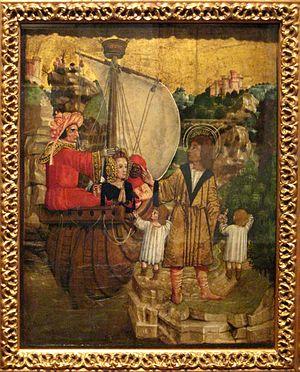
L’anagnorisis est proprement l'action de reconnaître ou la « reconnaissance », c'est-à-dire la découverte tardive d'une identité que l'on n'a pas su percevoir de prime abord ; elle est le moment décisif de ce que la narratologie moderne appelle la scène de reconnaissance. Le mot français « anagnorisis » n'est rien d'autre que le calque du grec ancien ἀναγνώρισις / anagnôrisis, substantif souvent remplacé, à partir de l'époque hellénistique, par son doublet masculin ἀναγνωρισμός / anagnôrismos; les deux termes sont dérivés du verbe ἀναγνωρίζειν / anagnôrizein « reconnaître », et ont pour quasi-synonyme ἐπίγνωσις / epignôsis, du verbe ἐπιγινώσκειν / epiginôskein. L'équivalent latin du grec ἀναγνώρισις ou ἀναγνωρισμός est recognitio, ou son synonyme moins courant agnitio.